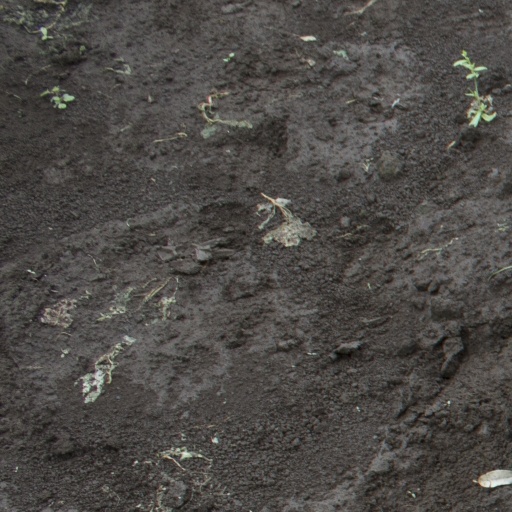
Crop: soybean